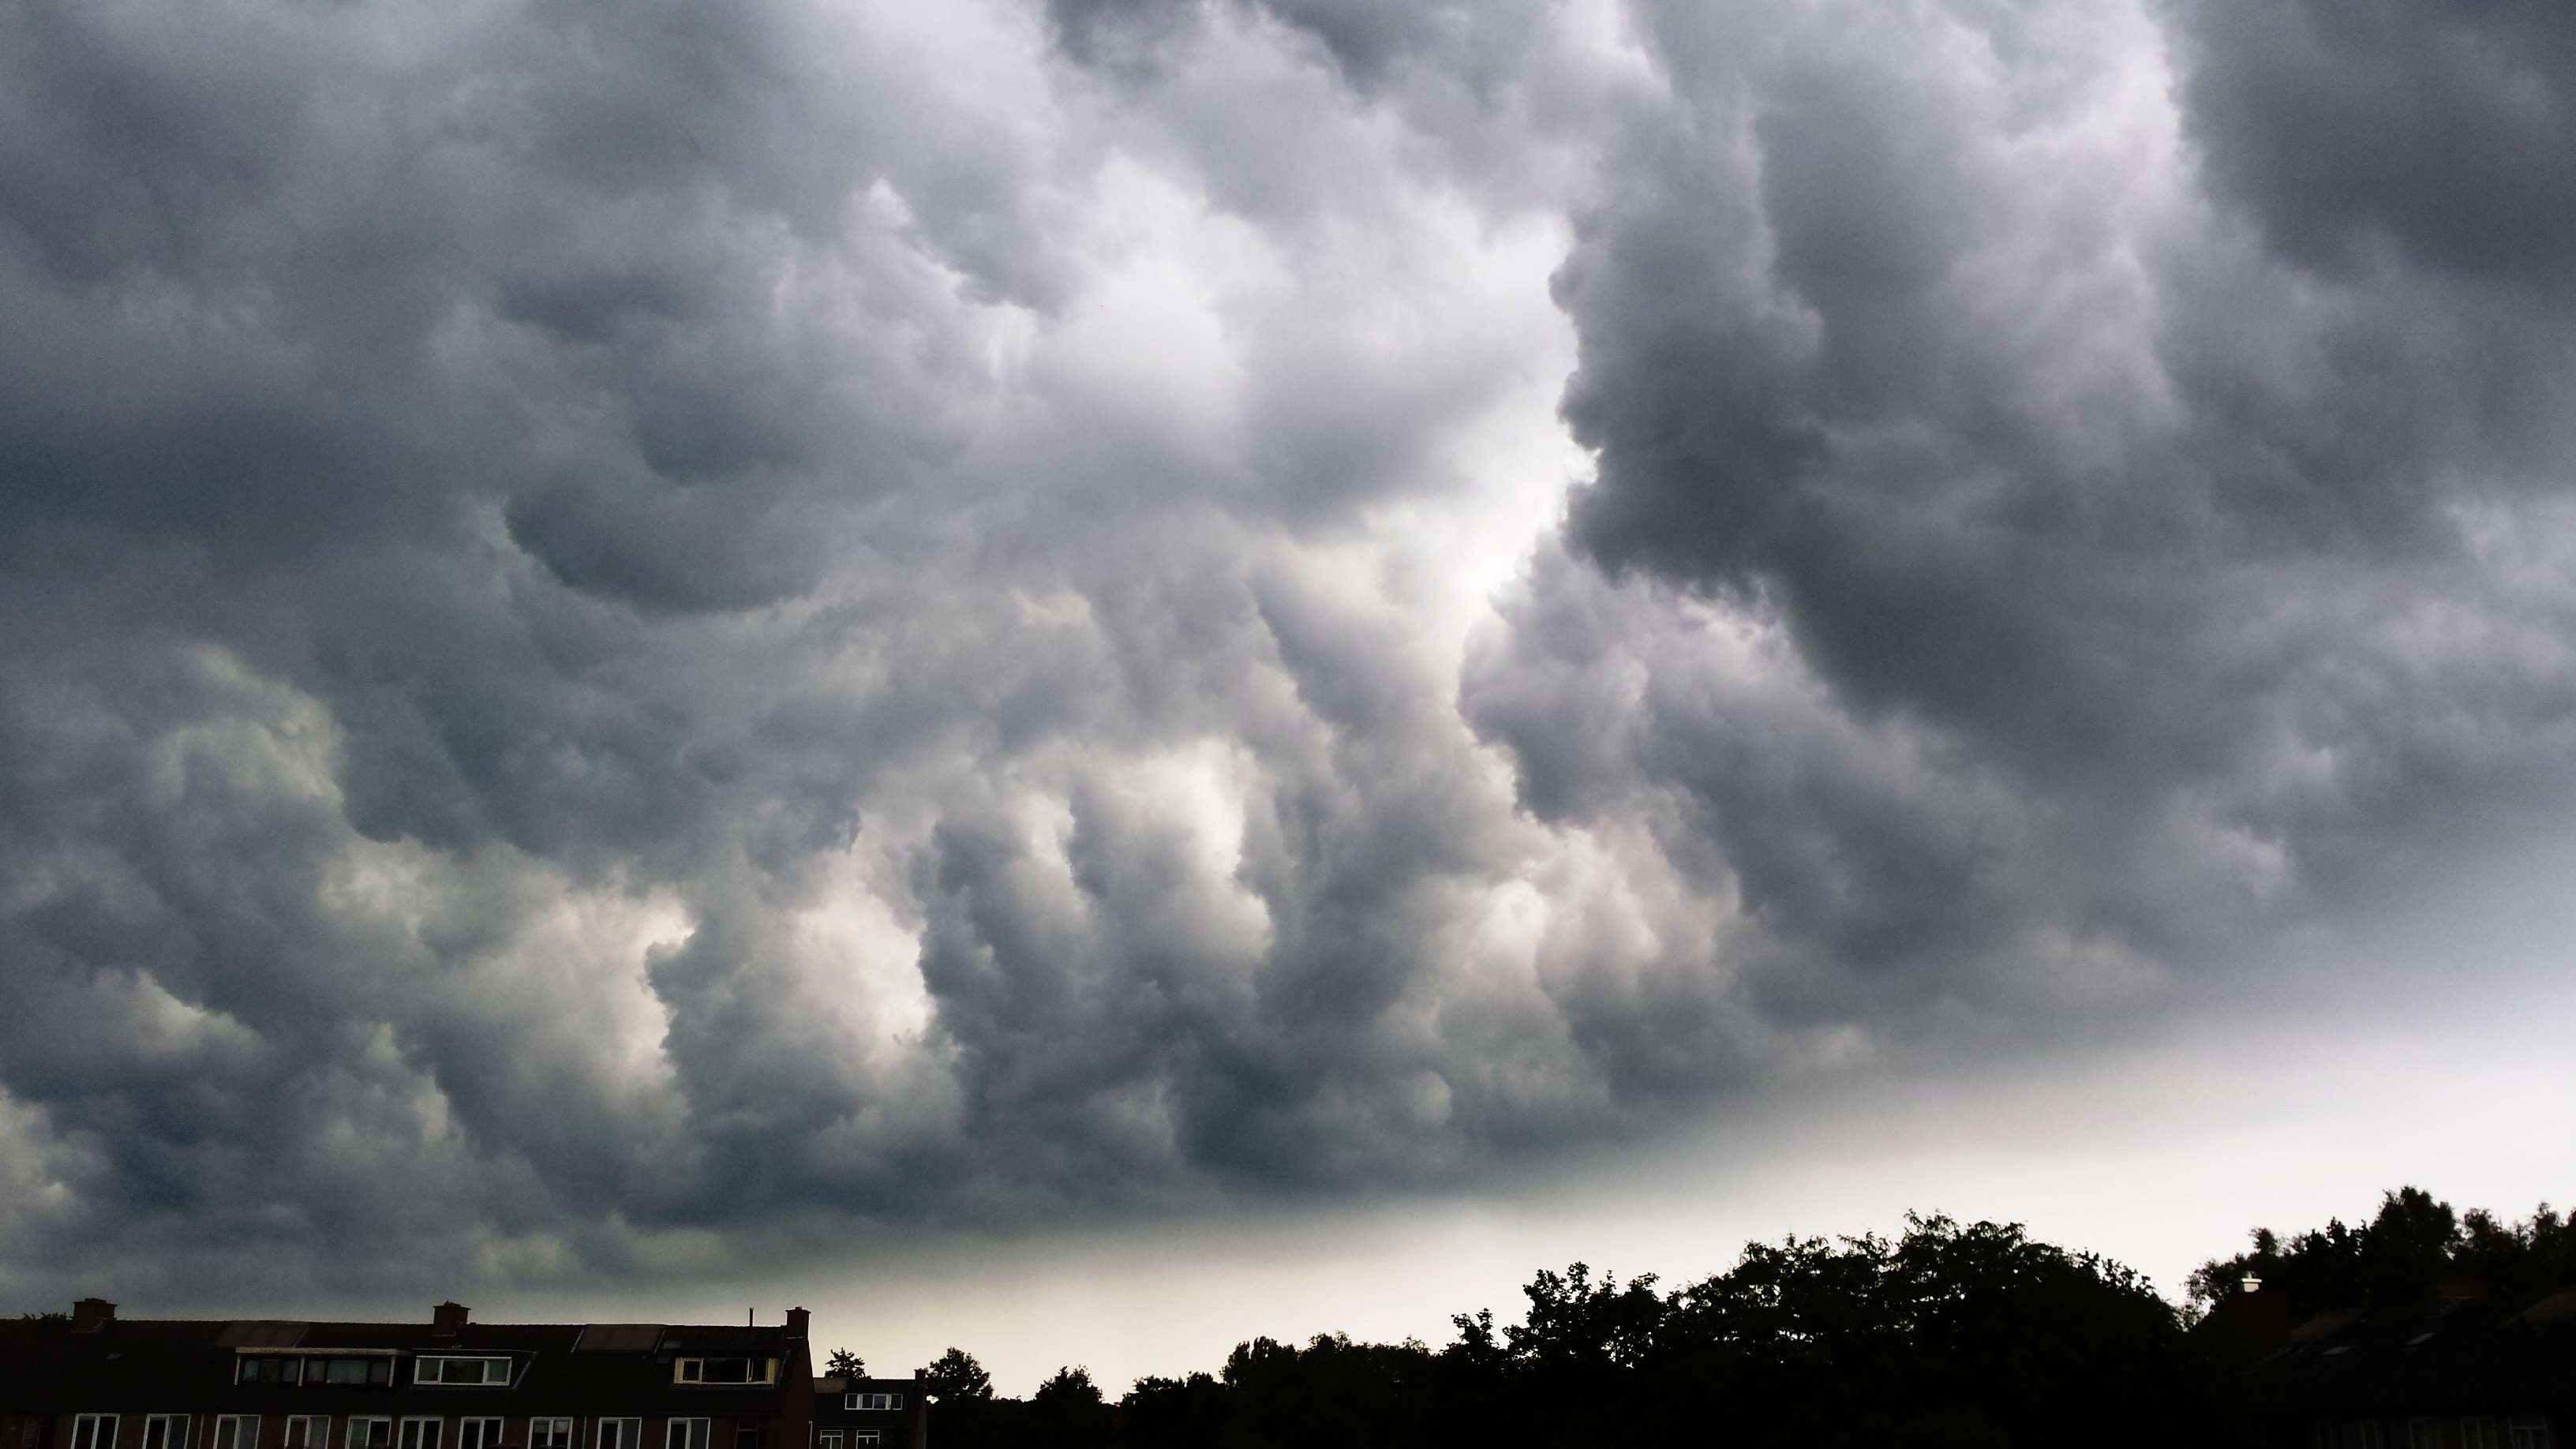
cloud, sky, cloudy, rain, fall, wind, atmosphere, dark, autumn, weather, storm, cumulus, overcast, monochrome, thunder, grey, netherlands, clouds, climate, thunderstorm, dramatic, meteorological phenomenon